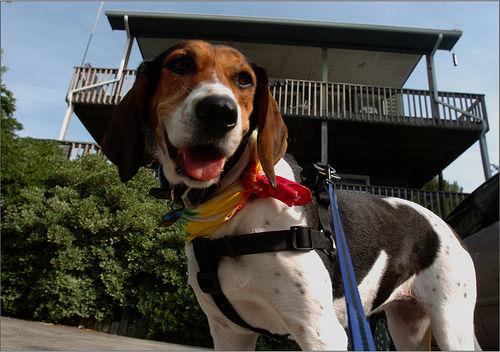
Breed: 216-n000063-Walker_hound